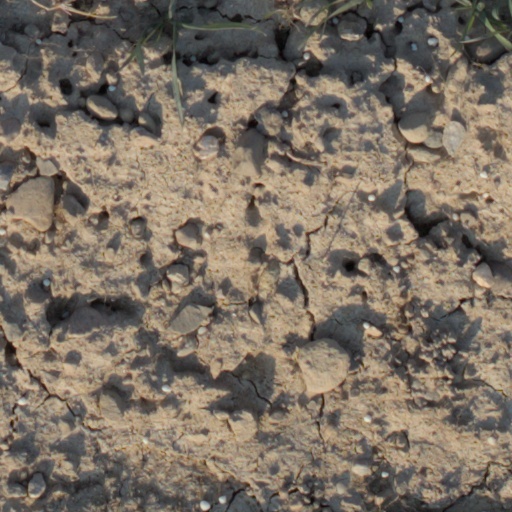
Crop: wheat